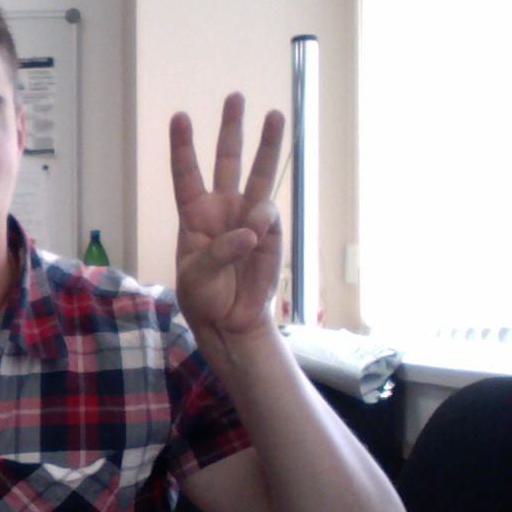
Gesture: three